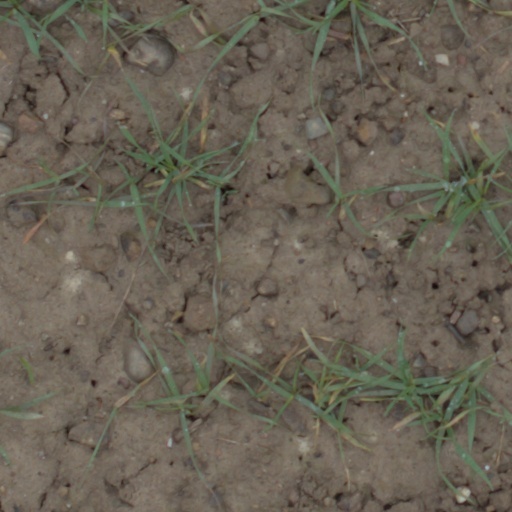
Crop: wheat